History of Somalis in Minneapolis–Saint Paul

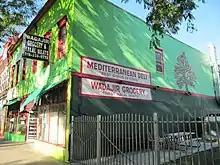
A Somali grocery store in Minneapolis.

Somalis in Minnesota have established many community enterprises. In 2006, they accounted for $164–$494 million in purchasing power and owned 600 businesses. Minneapolis in particular hosts hundreds of Somali-owned and operated commercial ventures. Stalls inside several Somali shopping malls (such as the regionally famous Karmel Mall) offer everything from halal meat, to leather shoes, to clothing for men and women, as well as gold jewelry, money transfer or hawala offices, banners advertising Somali films, video rental stores fully stocked with nostalgic love songs not found in the mainstream supermarkets, groceries and boutiques. Workplaces in the state have in turn grown more culturally sensitive and accommodating of differing religious traditions. In 2018, Minneapolis officials named a new, innovative shared-use pathway near downtown Samatar Crossing in recognition of the Somalia-born Hussein Samatar's many civic contributions to Minneapolis.